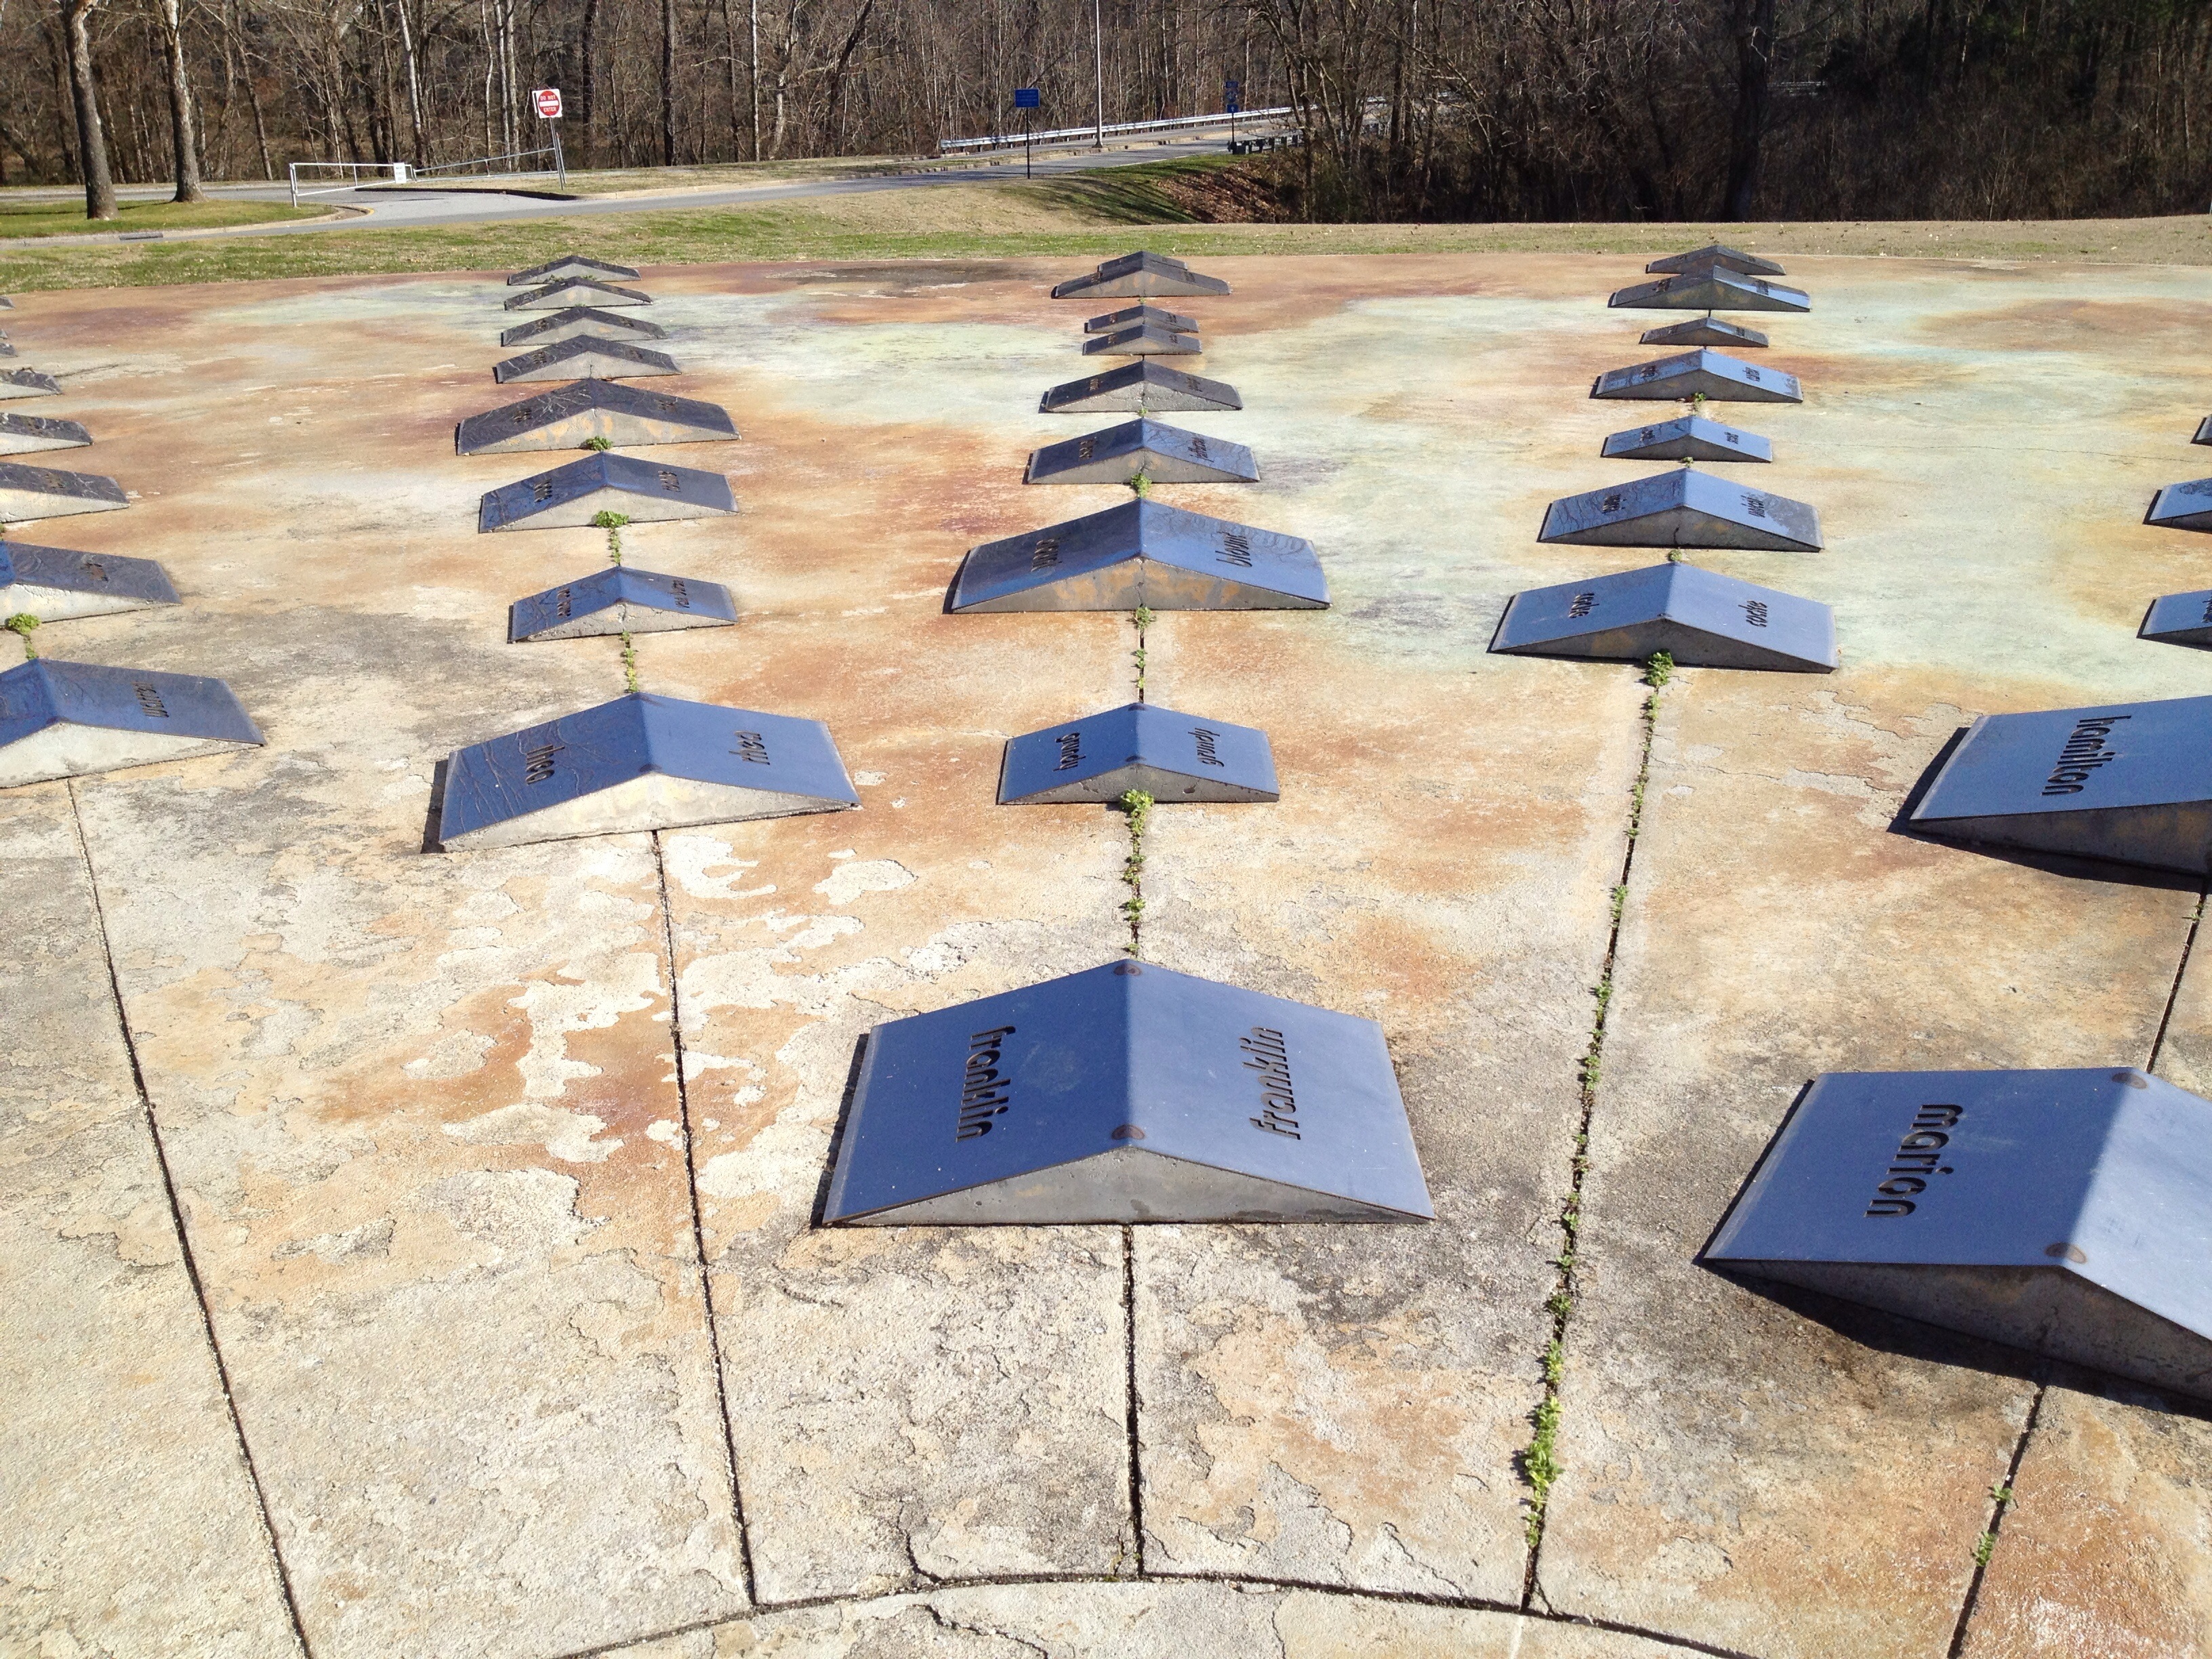
table, wood, furniture, art, outdoor structure